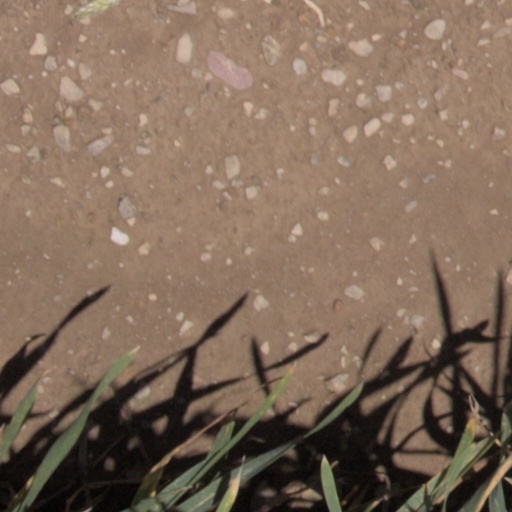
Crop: wheat